NASA Astronaut Group 3

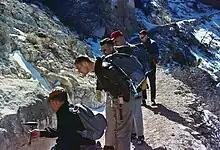
U.S. Survey Geologist E. Dale Jackson, (left), with Astronauts (left to right) Bill Anders, Richard Gordon, Neil Armstrong and Donn Eisele during Geological Training in Grand Canyon, Arizona.

The geology classes were a special case, as they were for all astronauts, not just the fourteen. The training in geology included field trips to the Grand Canyon and Meteor Crater in Arizona, Philmont Scout Ranch in New Mexico, Horse Lava Tube System in Bend, Oregon, and the ash flow in the Marathon Uplift in Texas. There was also jungle survival training for the Fourteen in Panama, and desert survival training around Reno, Nevada. Water survival training was conducted at Naval Air Station Pensacola using the Dilbert Dunker.